Scottish studies

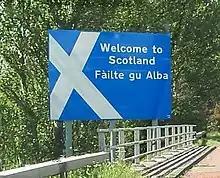
Border sign

Scottish studies is an interdisciplinary field of research devoted to the study of Scotland, History of Scotland, Geography of Scotland, Scottish society, Culture of Scotland, Politics of Scotland, Economy of Scotland, Languages of Scotland, Scottish literature, Gaelic literature and of Scottish people in Scotland and elsewhere. It is sometimes subsumed within the category of Celtic studies and European studies.